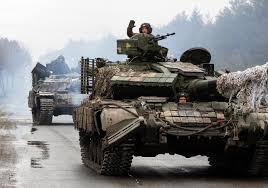
Label: T-64